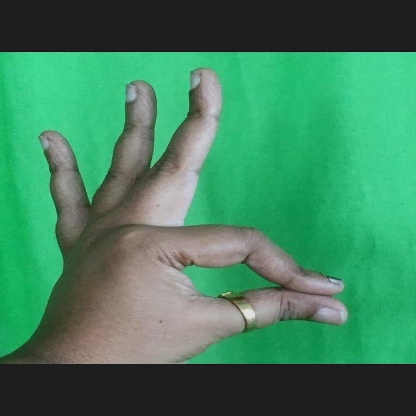
Mudra: Hamsasyam